Telecommunications in India

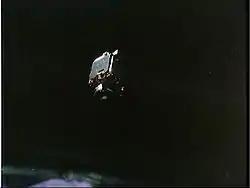
INSAT-1B satellite: Broadcasting sector in India is highly dependent on INSAT system.

Television broadcasting began in India in 1959 by "Doordarshan", a state-run medium of communication, and had slow expansion for more than two decades. The policy reforms of the government in the 1990s attracted private initiatives in this sector, and since then, satellite television has increasingly shaped popular culture and Indian society. However, still, only the government-owned "Doordarshan" has the licence for terrestrial television broadcast. Private companies reach the public using satellite channels; both cable television as well as DTH has obtained a wide subscriber base in India.